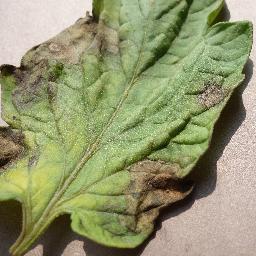
Label: Tomato___Late_blight